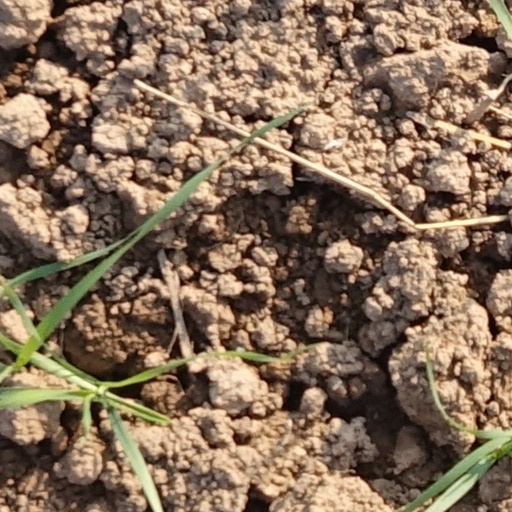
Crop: wheat